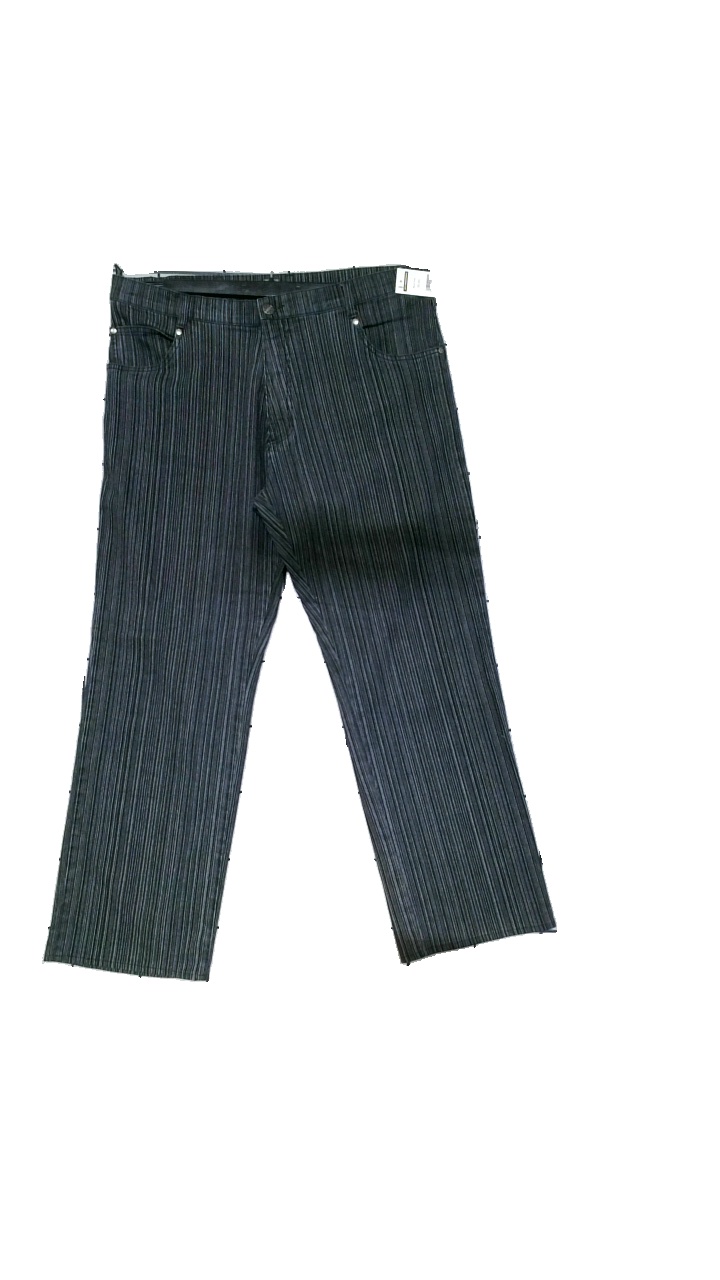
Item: Trousers (Ladies)
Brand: Roger Kent
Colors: Multicolor, Brown, Blue, Grey
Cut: Loose, Regular
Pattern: Striped
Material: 70% cotton, 28% polyester, 2% elastane
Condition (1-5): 4
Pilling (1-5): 3
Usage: Reuse
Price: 50-100